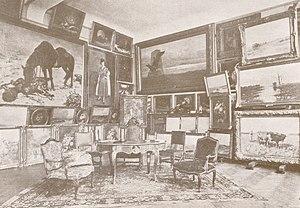
Un coin de l'atelier de Maurice Dubois au Vésinet (années 20)
Maurice Dubois, est un artiste-peintre, né le 4 juin 1869 à Bordeaux et mort le 30 mai 1944 à Preignac.